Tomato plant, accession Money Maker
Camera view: tilt-top (135 deg); turntable rotation: 180 degrees
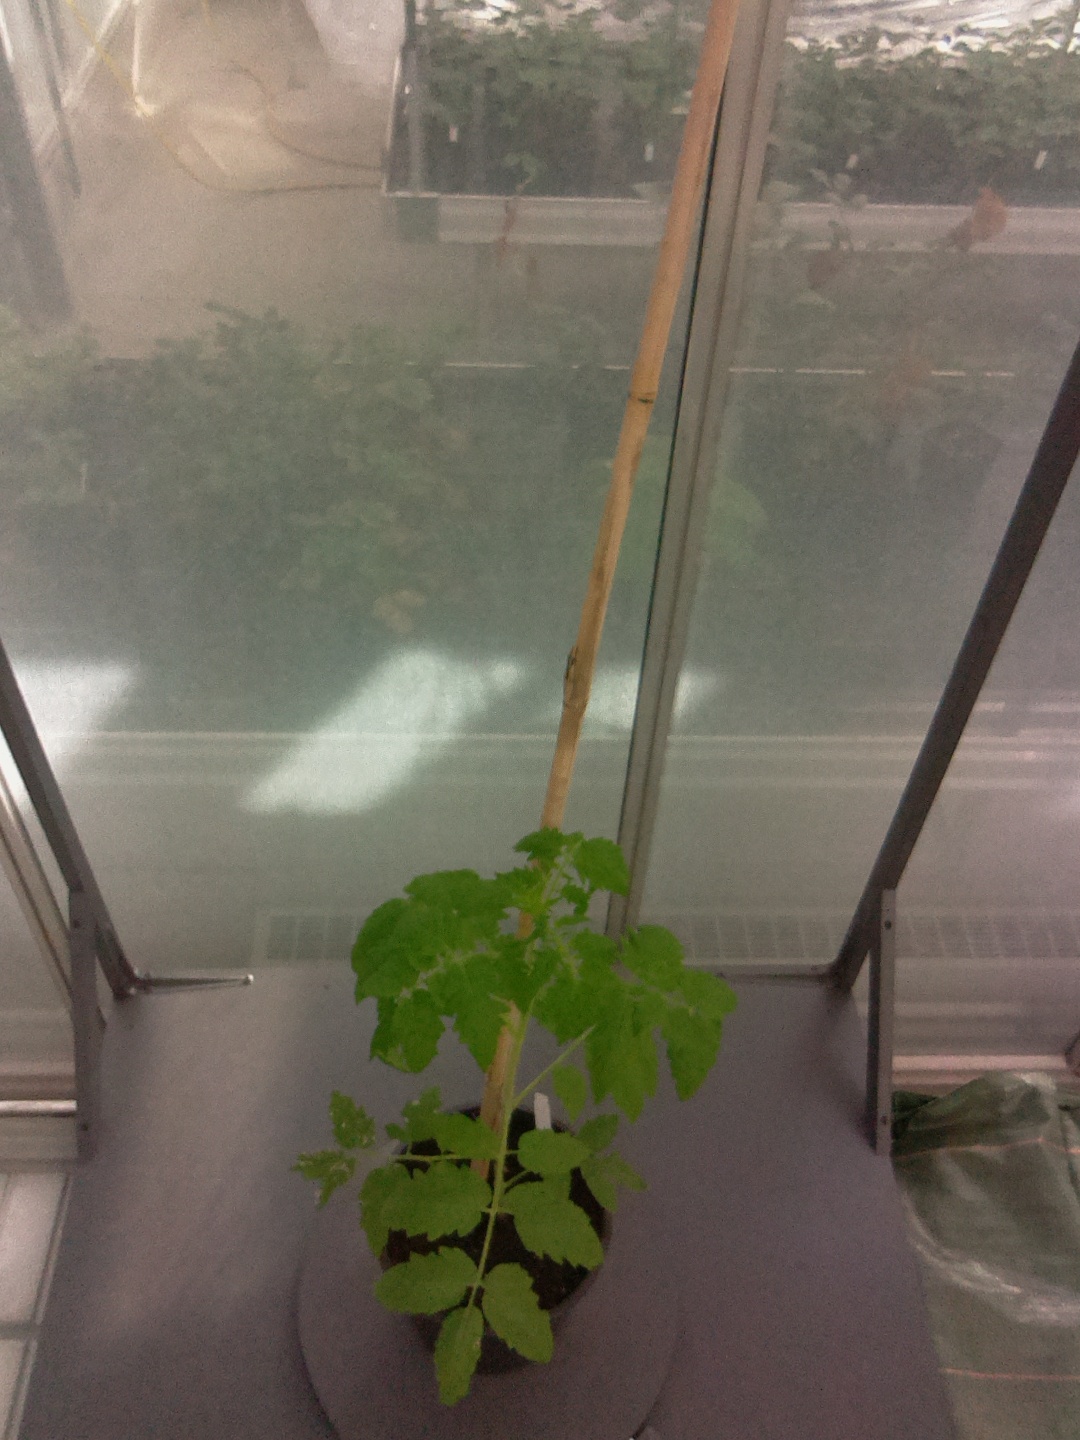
BBCH growth stage 14: 8 of true leaves visible